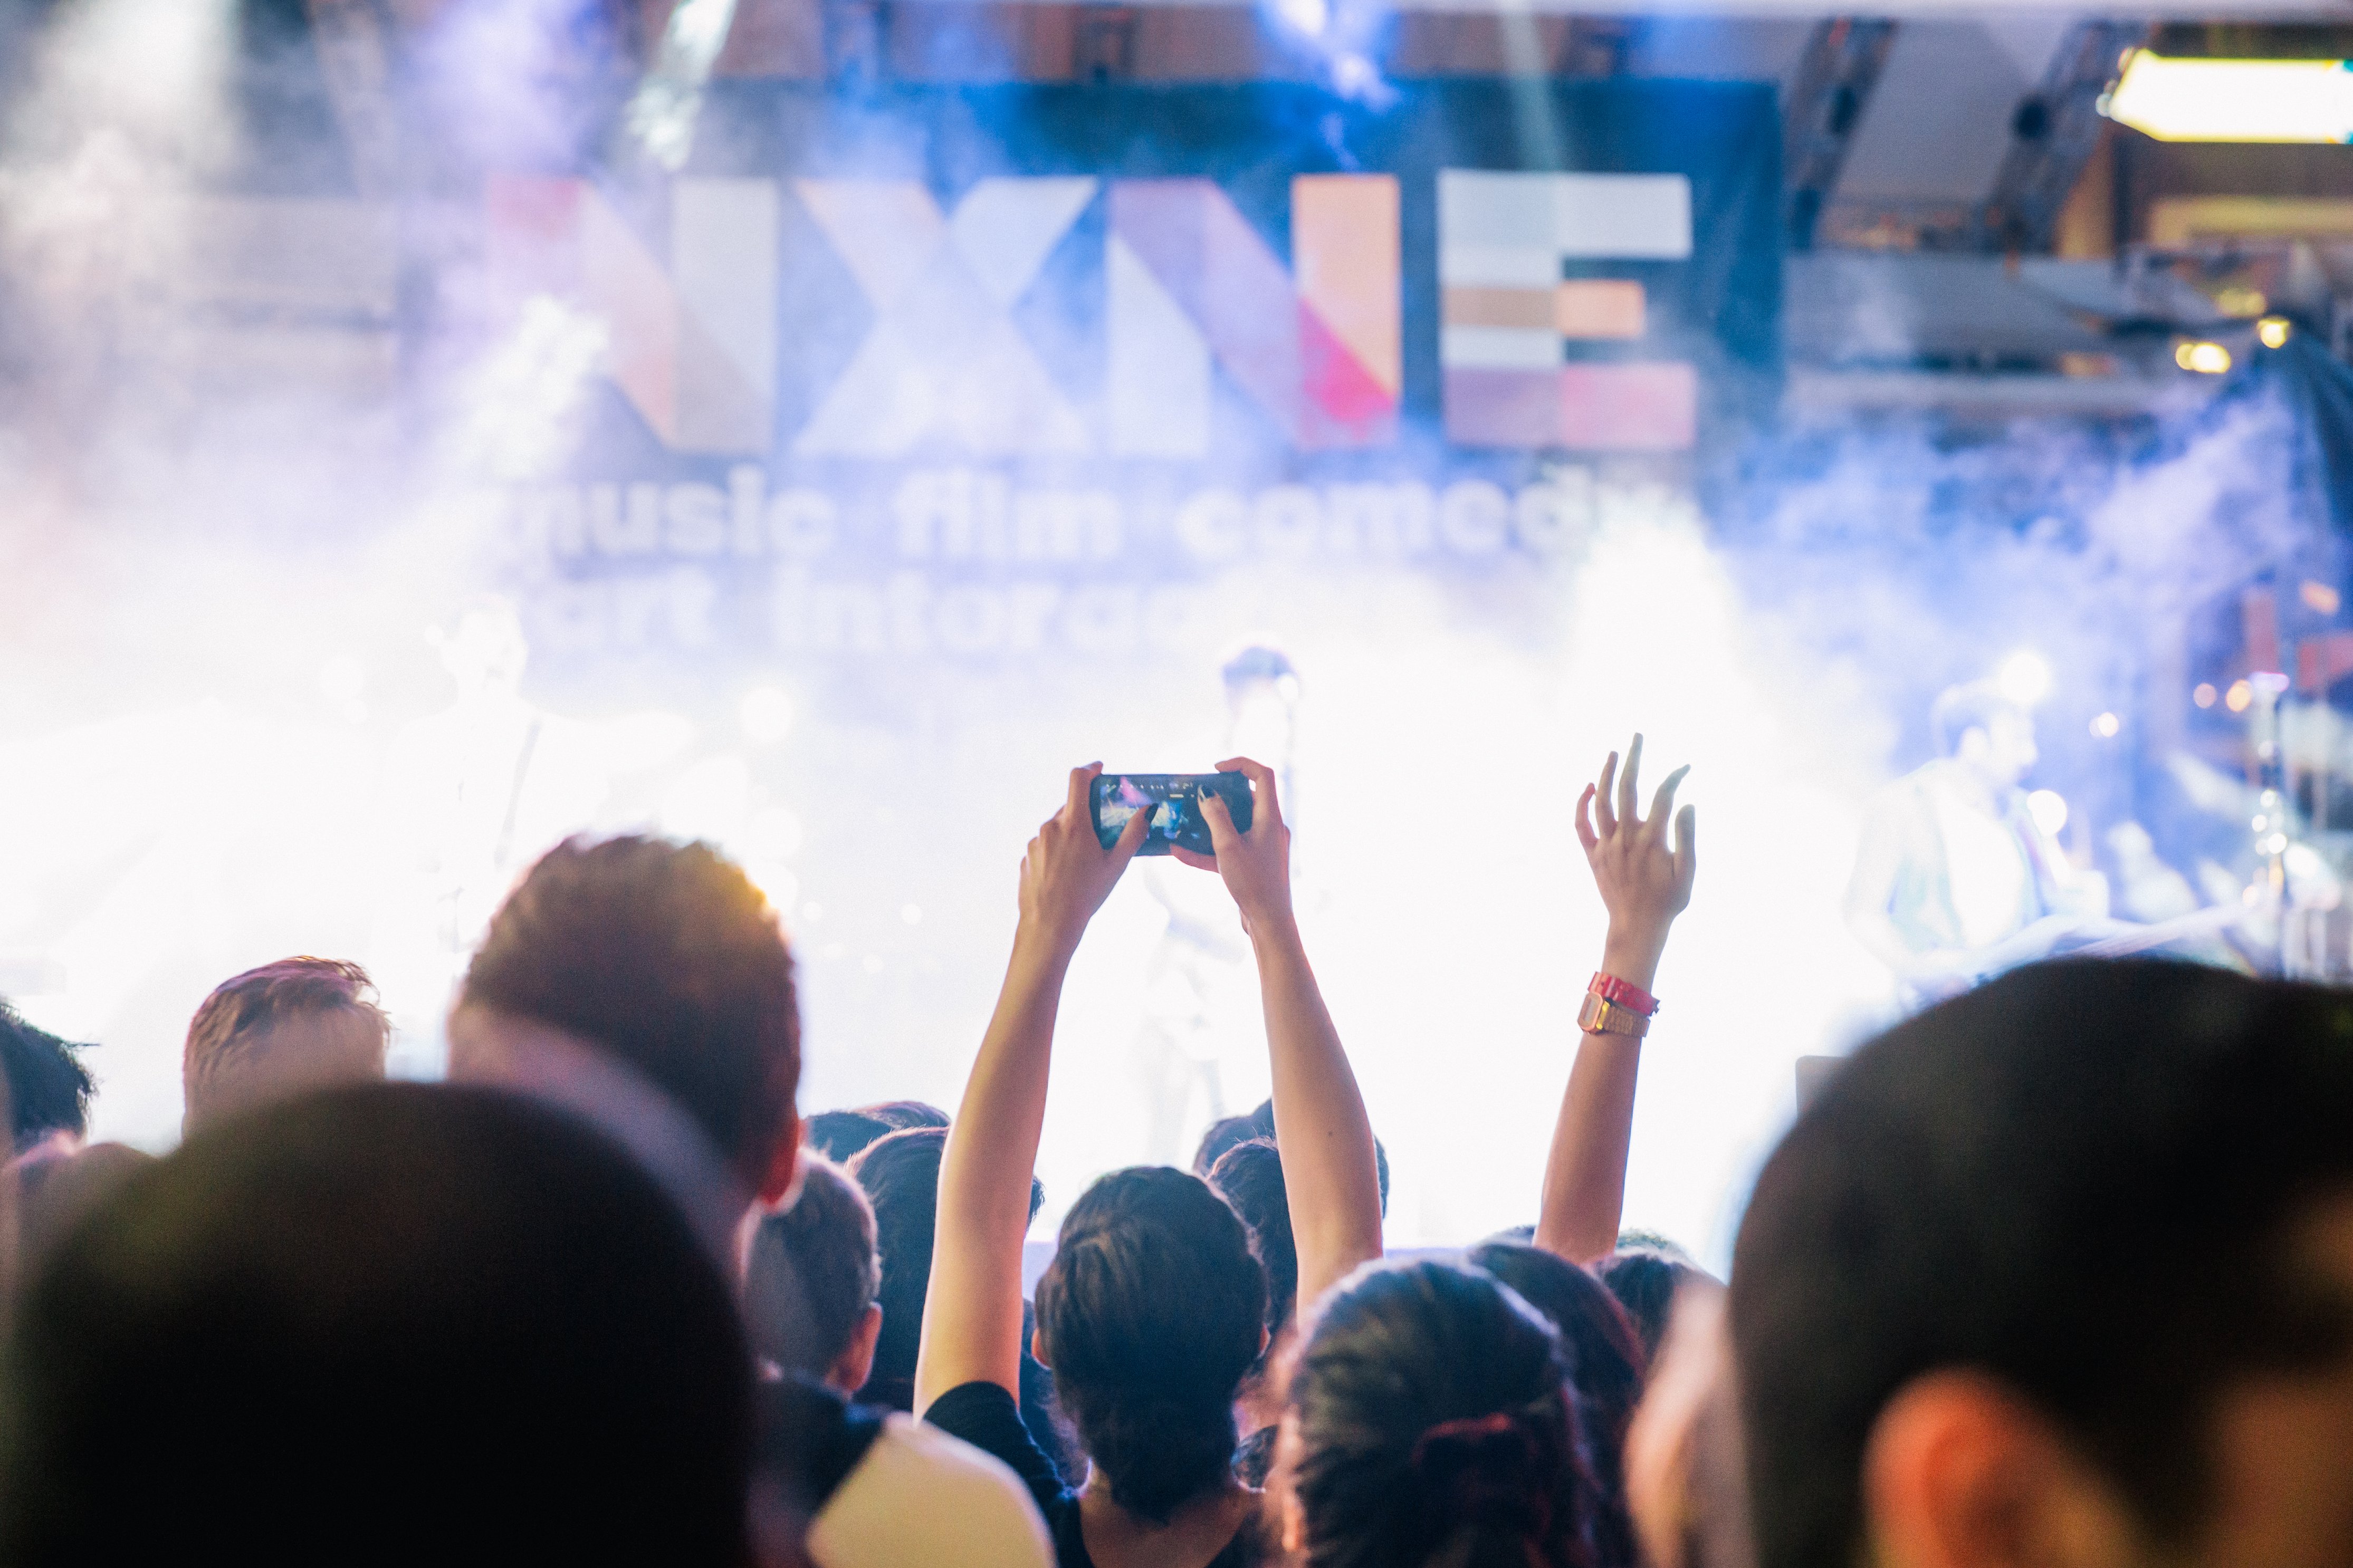
crowd, people, performance, stage, concert, event, fan, sky, public event, rock concert, performing arts, audience, fun, hand, cheering, music venue, leisure, festival, party, stadium, world